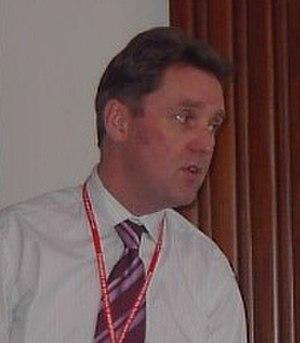
Alan Milburn est un homme politique britannique, membre du Parti travailliste, né le 27 janvier 1958 à Tow Low, dans le comté de Durham.